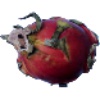
Label: Pitahaya Red 1